The Marihuana Story

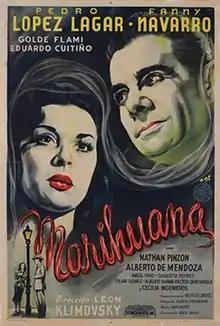
Theatrical release poster

The Marihuana Story is a 1950 Argentine film directed by León Klimovsky during the classical era of Argentine cinema. It was entered into the 1951 Cannes Film Festival.